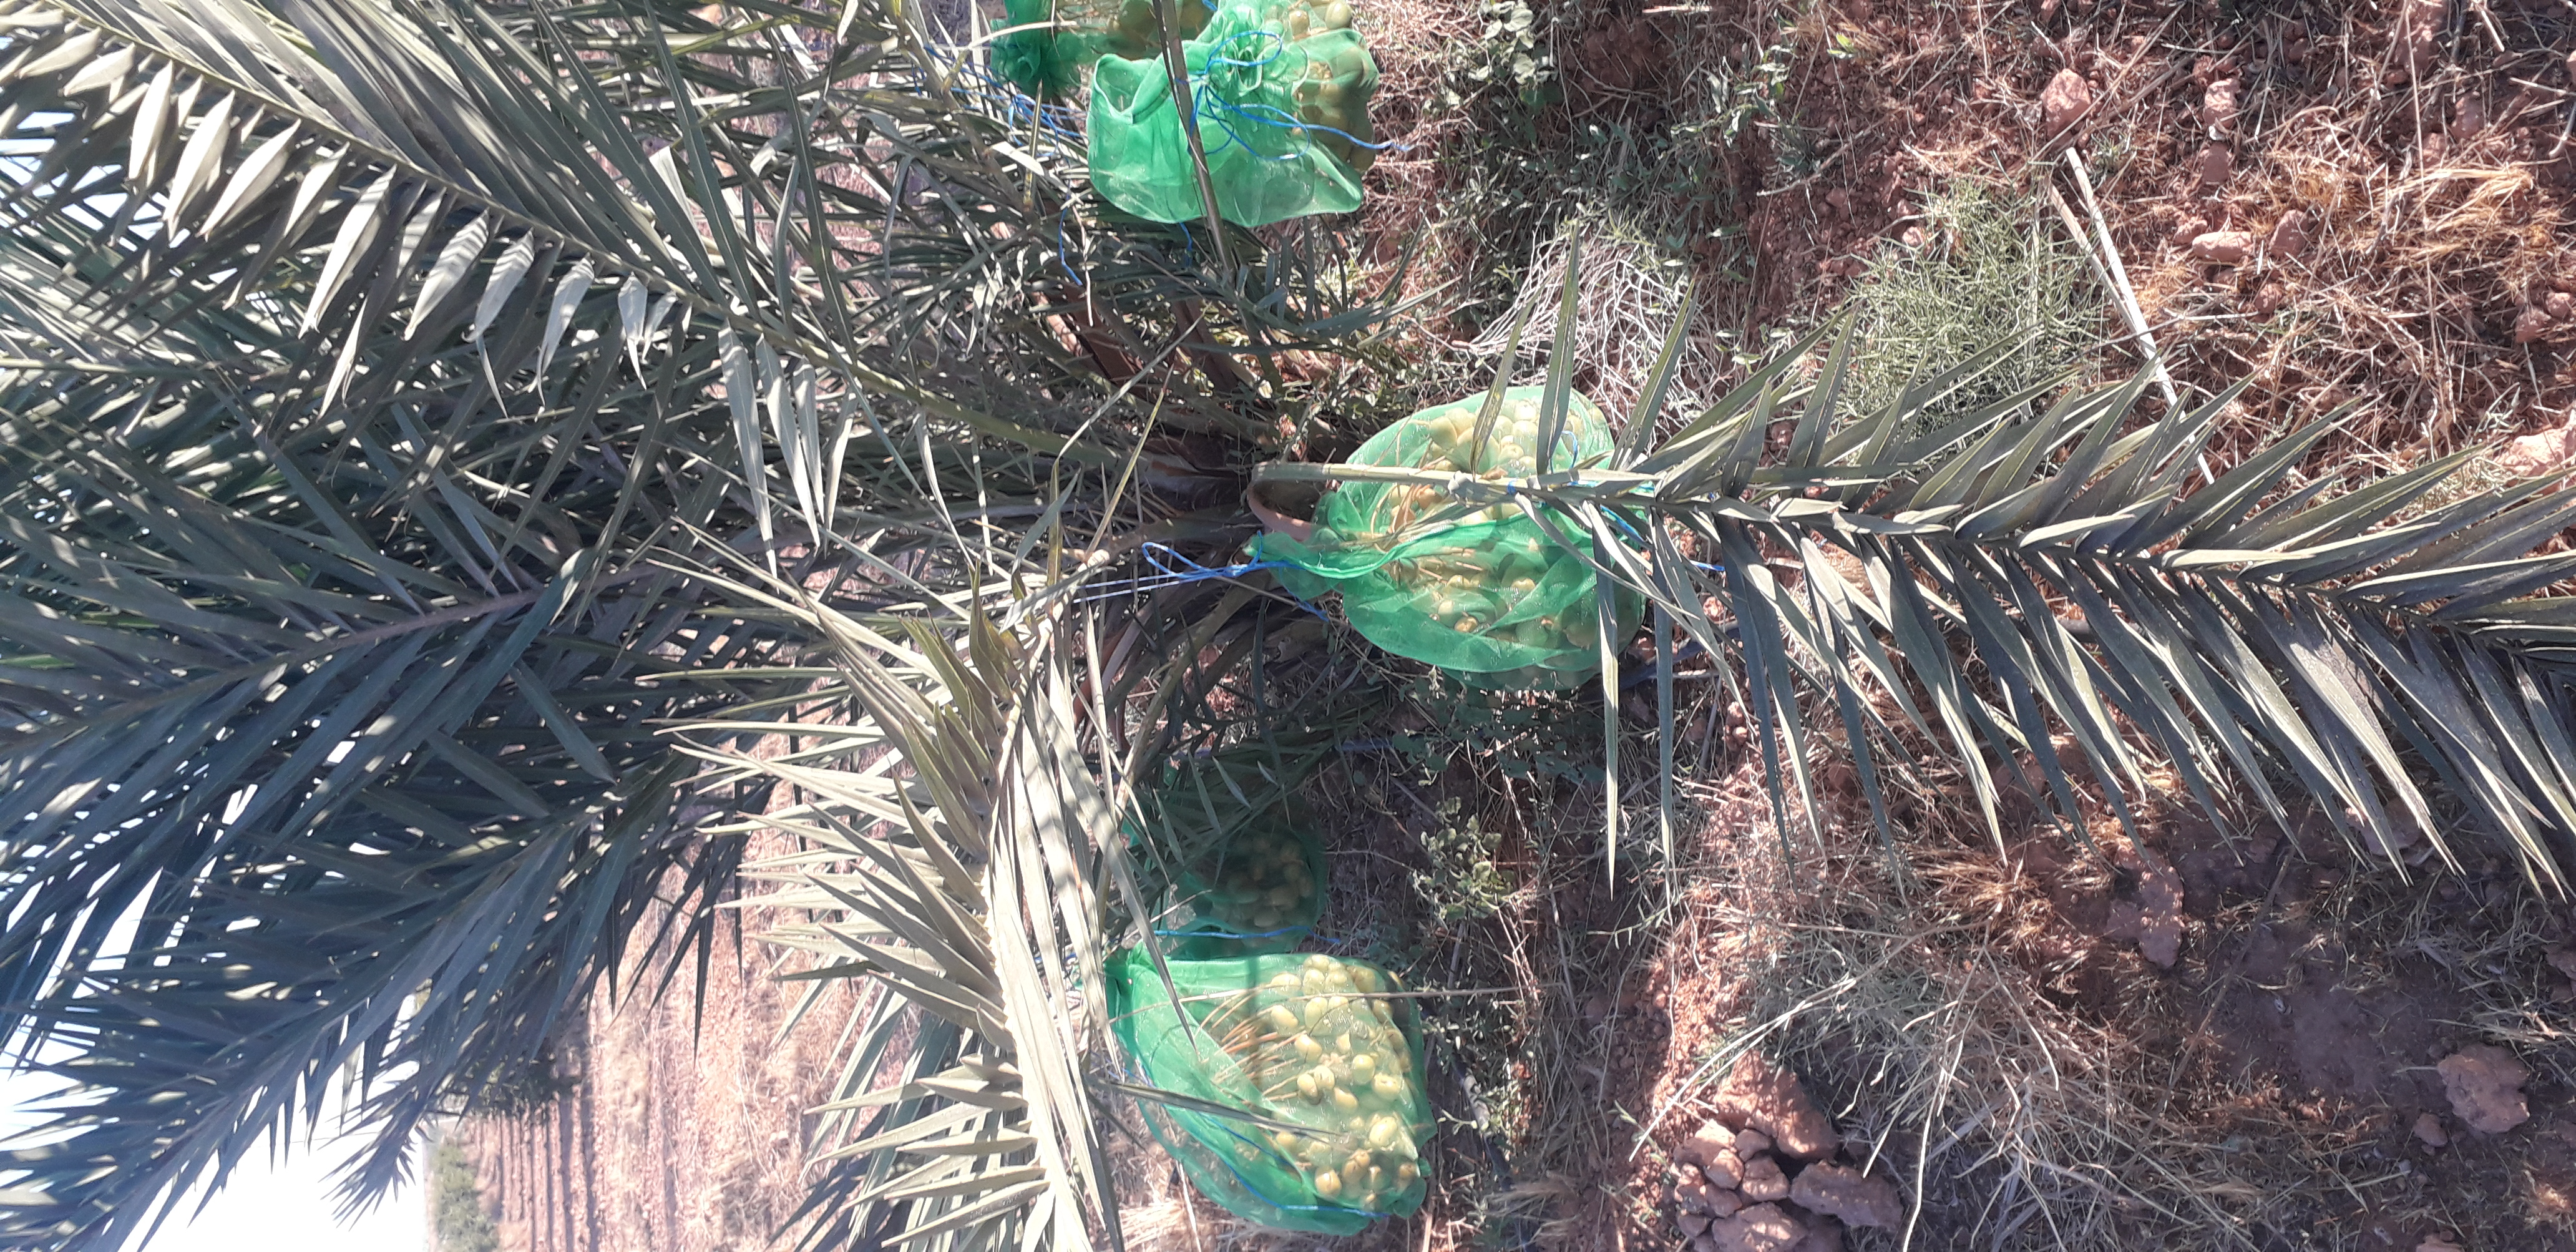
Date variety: Boufagous